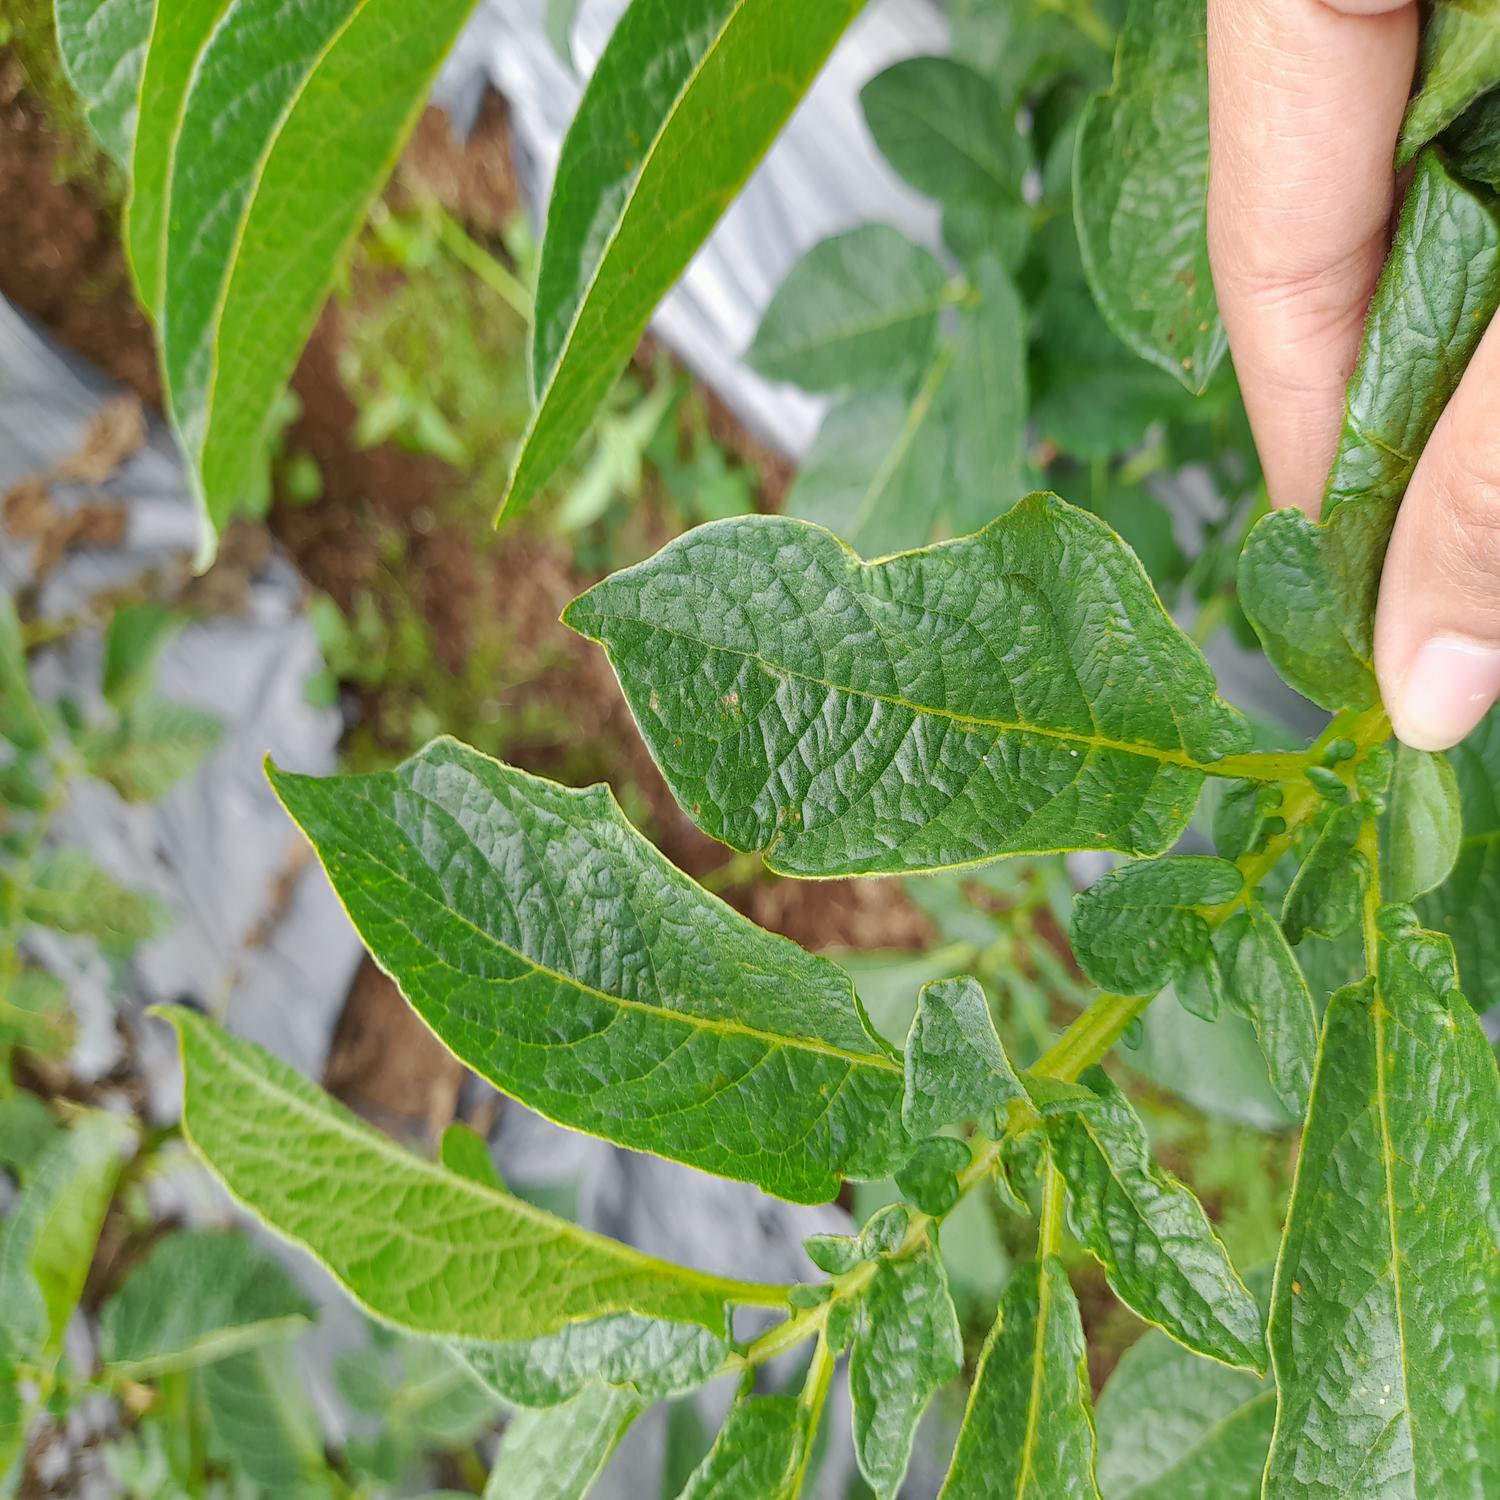
Label: Virus